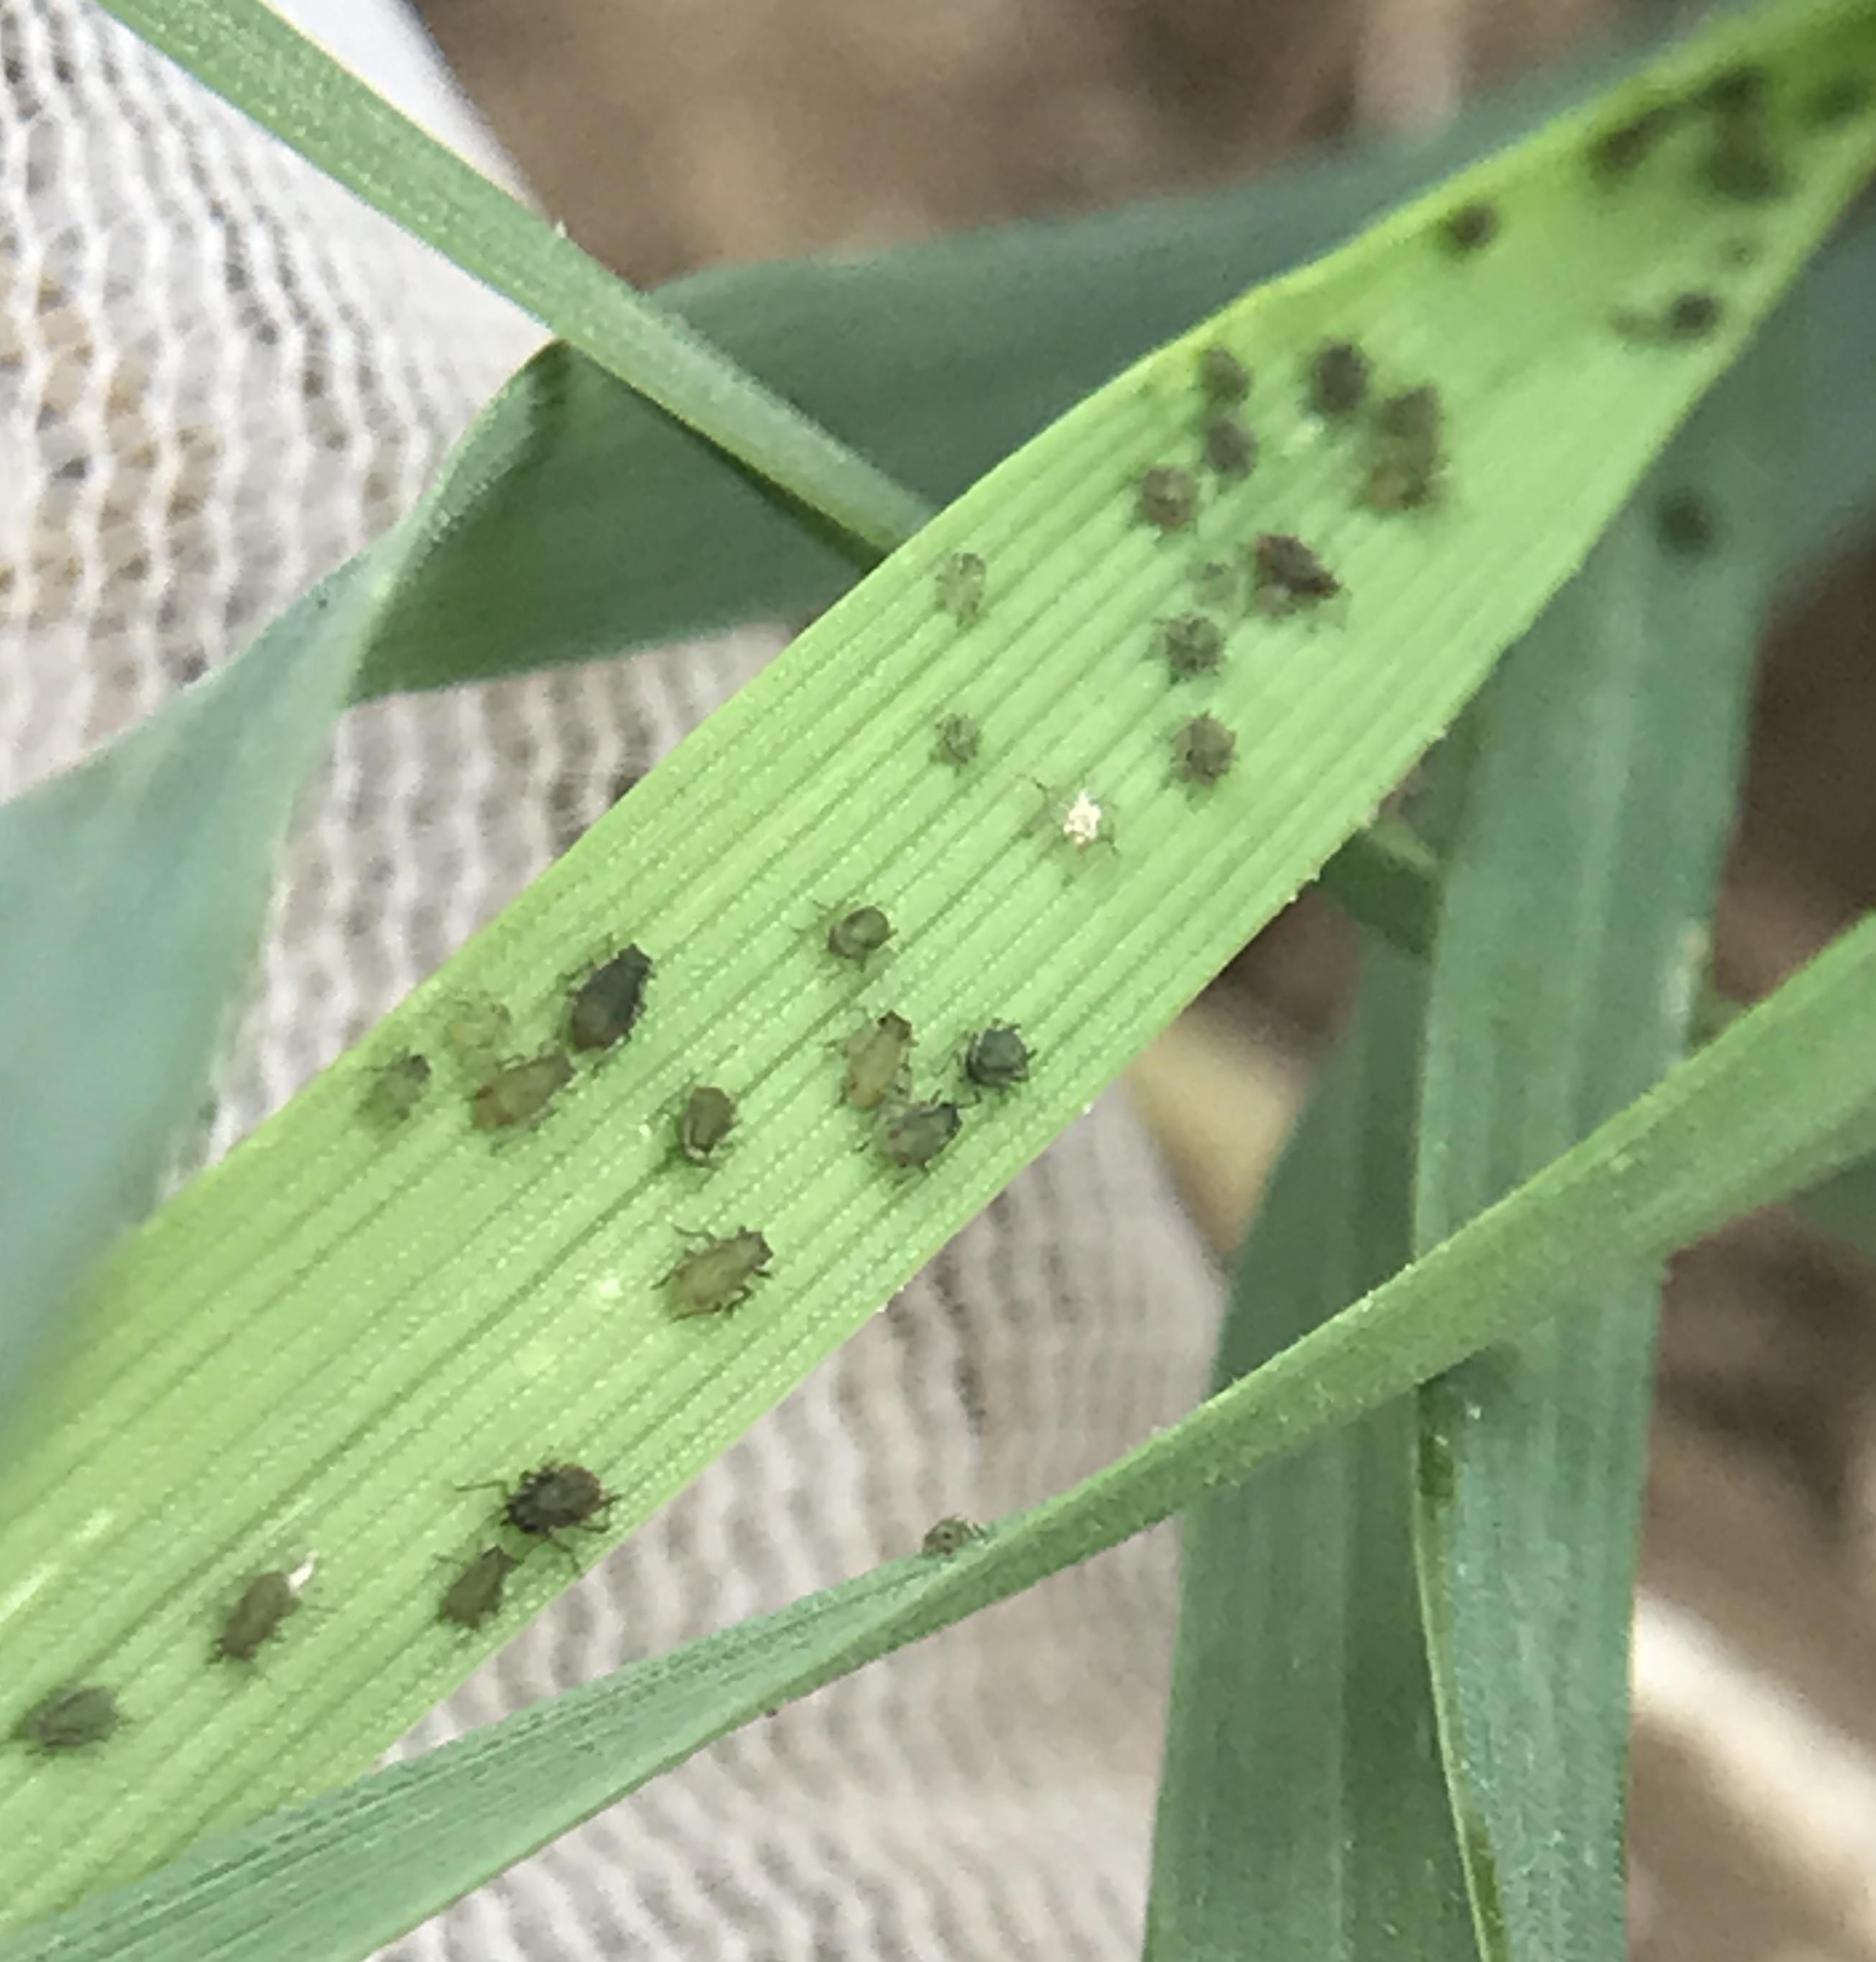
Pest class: bird_cherry_oat_aphid